Pengo (video game)

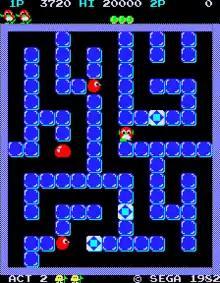
The start of a round with Pengo in the center (arcade)

The player uses a four-position joystick and a single button to control Pengo, a penguin character. Pressing the button while pushing the joystick against an ice block will cause it to slide in that direction until it hits another block or a wall if the space ahead of it is empty. If that space is occupied, pressing the button will crush the block instead.